History of Kerala

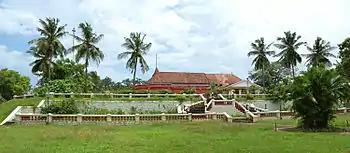
Kanakakkunnu Palace at Thiruvananthapuram. Thiruvananthapuram became a major city on Malabar Coast after the ruler Marthanda Varma annexed all minor kingdoms up to Cochin to form Travancore in the 18th century CE.

The French East India Company constructed a fort on the site of Mahé in 1724, in accordance with an accord concluded between André Mollandin and Raja Vazhunnavar of Badagara three years earlier. In 1741, Mahé de La Bourdonnais retook the town after a period of occupation by the Marathas.